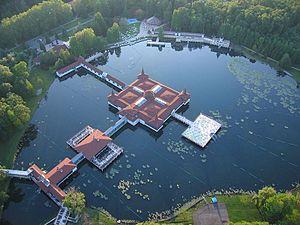
Il y a un bon nombre de villes thermales en Hongrie. Parmi les plus anciennes et les plus visitées se trouvent les stations thermales de Budapest, Hévíz, Hajdúszoboszló, Bükf ürdő, Sárvár et Zalakaros. En 2017, les spas hongrois ont accueilli plus de 900 000 visiteurs, dont environ la moitié étaient des étrangers, originaires d'Autriche, d'Allemagne et de Russie.
Hévíz est une ville en Hongrie dans le département de Zala à 5 km du lac Balaton. Elle est surtout connue pour son lac naturel alimenté par des sources chaudes qui ont des effets curatifs.